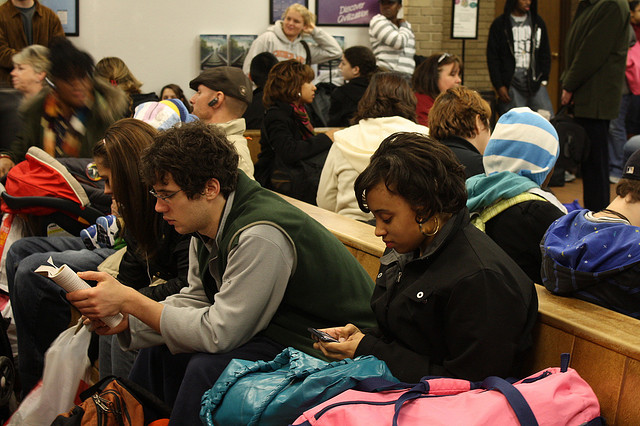
People waiting for a bus at a bus station.